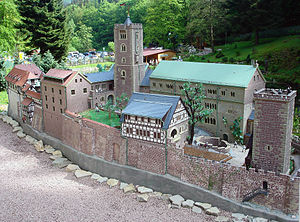
Mini-a-thür
Model af Wartburg i Mini-a-thür.
Mini-a-thür er en miniaturepark i Ruhla i Thüringen. Parken viser modeller af seværdigheder fra Thüringen i størrelsesforholdet 1:25. Om sommeren er de udstillet i et udendørsområde, mens de om vinteren udstilles i en museumshal.